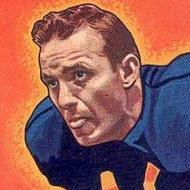
Age: 26